Shuilin

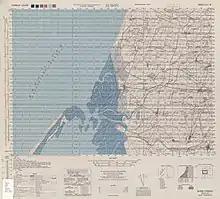
Map of Shuilin (labeled as Suirin) and surrounding area (1944)

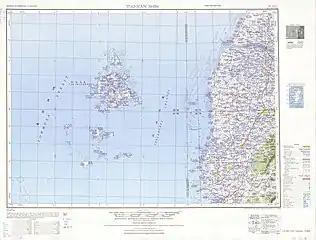
Map including Shuilin (labeled as Shui-lin (Suirin) (1950)

The township comprises 24 villages: Chunpu, Dagou, Dashan, Fanshu, Haipu, Houliao, Jianshan, Jiupu, Jugang, Shanjiao, Shuibei, Shuinan, Shunxing, Songbei, Songxi, Songzhong, Suqin, Tucuo, Wende, Wantung, Wanxi, Wanxing, Xijing and Xiqi.